Cottage Grove, Houston

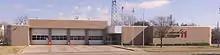
Houston Fire Department Station 11

The community is within Houston City Council District C. In the 2000s and the 1990s the community was in District H. The community is within the Washington Avenue/Memorial Park Super Neighborhood. The super neighborhood was recognized on March 6, 2000.